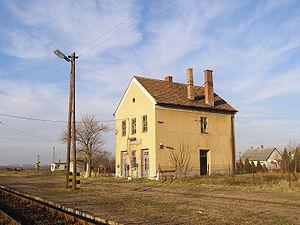
La gare de Rábapordány est une halte ferroviaire hongroise, située à Rábapordány.